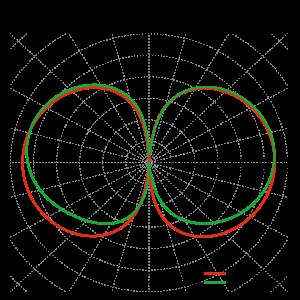
J-pole-antenne / Karakteristikker / Forstærkning og udstrålingsdiagram
E-plan forstærkningsmålinger af en J-antenne i forhold til en referencedipol.
En J-pole-antenne også kendt som en J-antenne er en radioantenne,